Marc Stein (footballer)

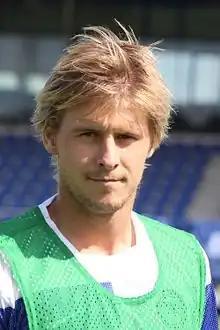
Stein with Hertha BSC in 2009

Marc Stein (born 7 July 1985) is a German former professional footballer who played as a full-back.